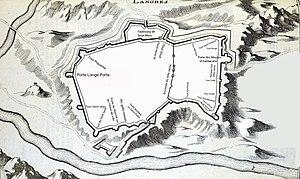
Plan des remparts de Langres de 1650 annoté des noms des tours et des portes
L'enceinte de Langres sont les fortifications de la place forte de la ville de Langres qui ont protégé la ville haute, ancien oppidum des Lingons, jusqu'au XIXᵉ siècle. Les remparts de Langres ont été construits et modifiés sur 2 000 ans.